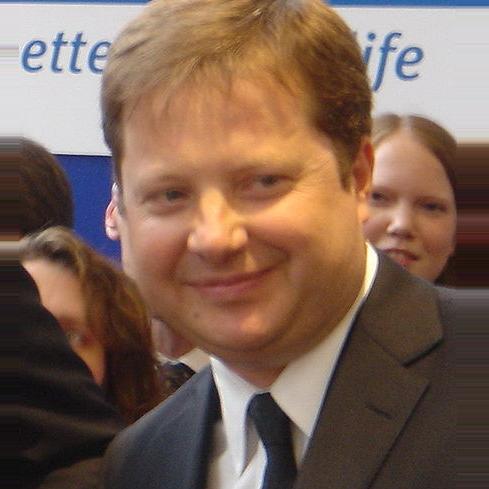
Age: 40